Bus Safety Act 2009

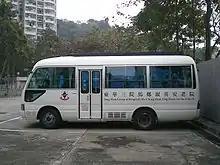
The Bus Safety Act introduced safety regulation controls on mini buses such as thisToyota Coaster hospital minibus in Hong Kong.

The Bus Safety Act does not require accreditation for operators of non-commercial bus services, or services that rely exclusively on minibuses - buses with 10-12 seats. These services are, however, subject to the same range of safety duties as applies to other bus services.